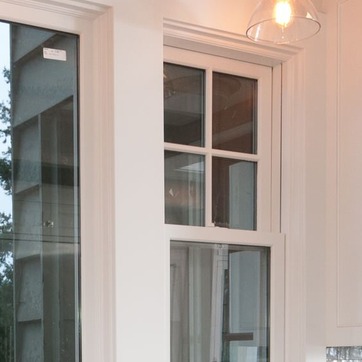
Material: glass